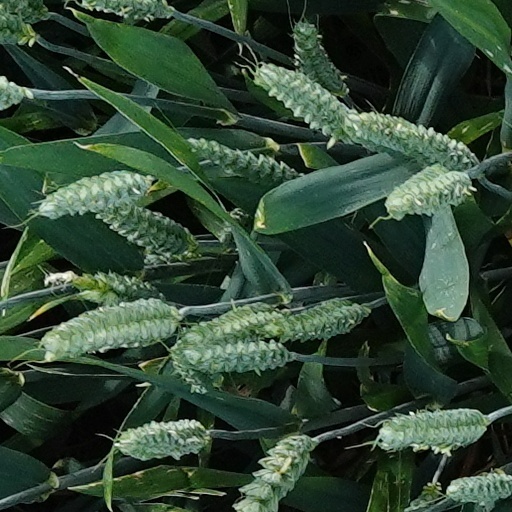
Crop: wheat